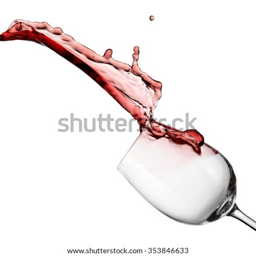
red wine up from a glass